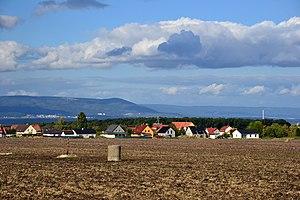
Pesvice est une commune du district de Chomutov, dans la région d'Ústí nad Labem, en République tchèque. Sa population s'élevait à 142 habitants en 2018.